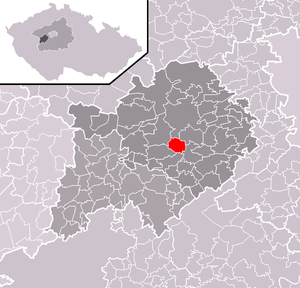
Koněprusy est une commune du district de Beroun, dans la région de Bohême-Centrale, en Tchéquie. Sa population s'élevait à 253 habitants en 2020.